Malombra (1917 film)

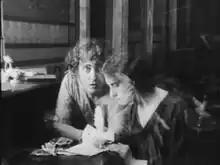
Screenshot

Malombra is a 1917 silent Italian drama film directed by Carmine Gallone. The film was shown as part of the Silent Divas of the Italian Cinema programme at the 38th New York Film Festival in 2000. It is an adaptation of the 1881 novel "Malombra" by Antonio Fogazzaro, which was later adapted into a 1942 film of the same name.